Carbon lock-in

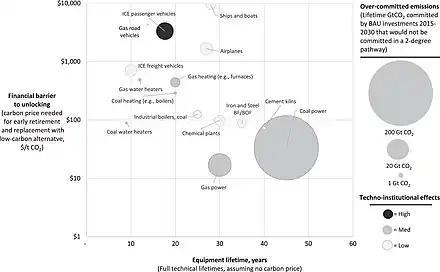
According to an assessment proposed by Erickson et al. (2015), coal power plants, because of long lifetime, gas power, which may soon be overbuilt, and vehicles with internal combustion engines, because of strong techno-institutional effects, over-commit the highest amounts of carbon.

The carbon lock-in concept has gained more attention as China’s rapid industrial economic development has progressed. The concern is that if China pursues the same fossil-fuel driven economic development models of established industrial counties, building out extensive automobile-based infrastructures and fossil-fuel powered energy systems, they will lock-in persistent and growing greenhouse gas emissions well into the future. The same arguments can be extended to all rapidly industrializing countries including India. This concern is arising as scientific evidence is indicating that current emission growth must be stopped and global emissions reduced by upwards of 60% if humanity is to prevent substantial unwanted climate disruption.